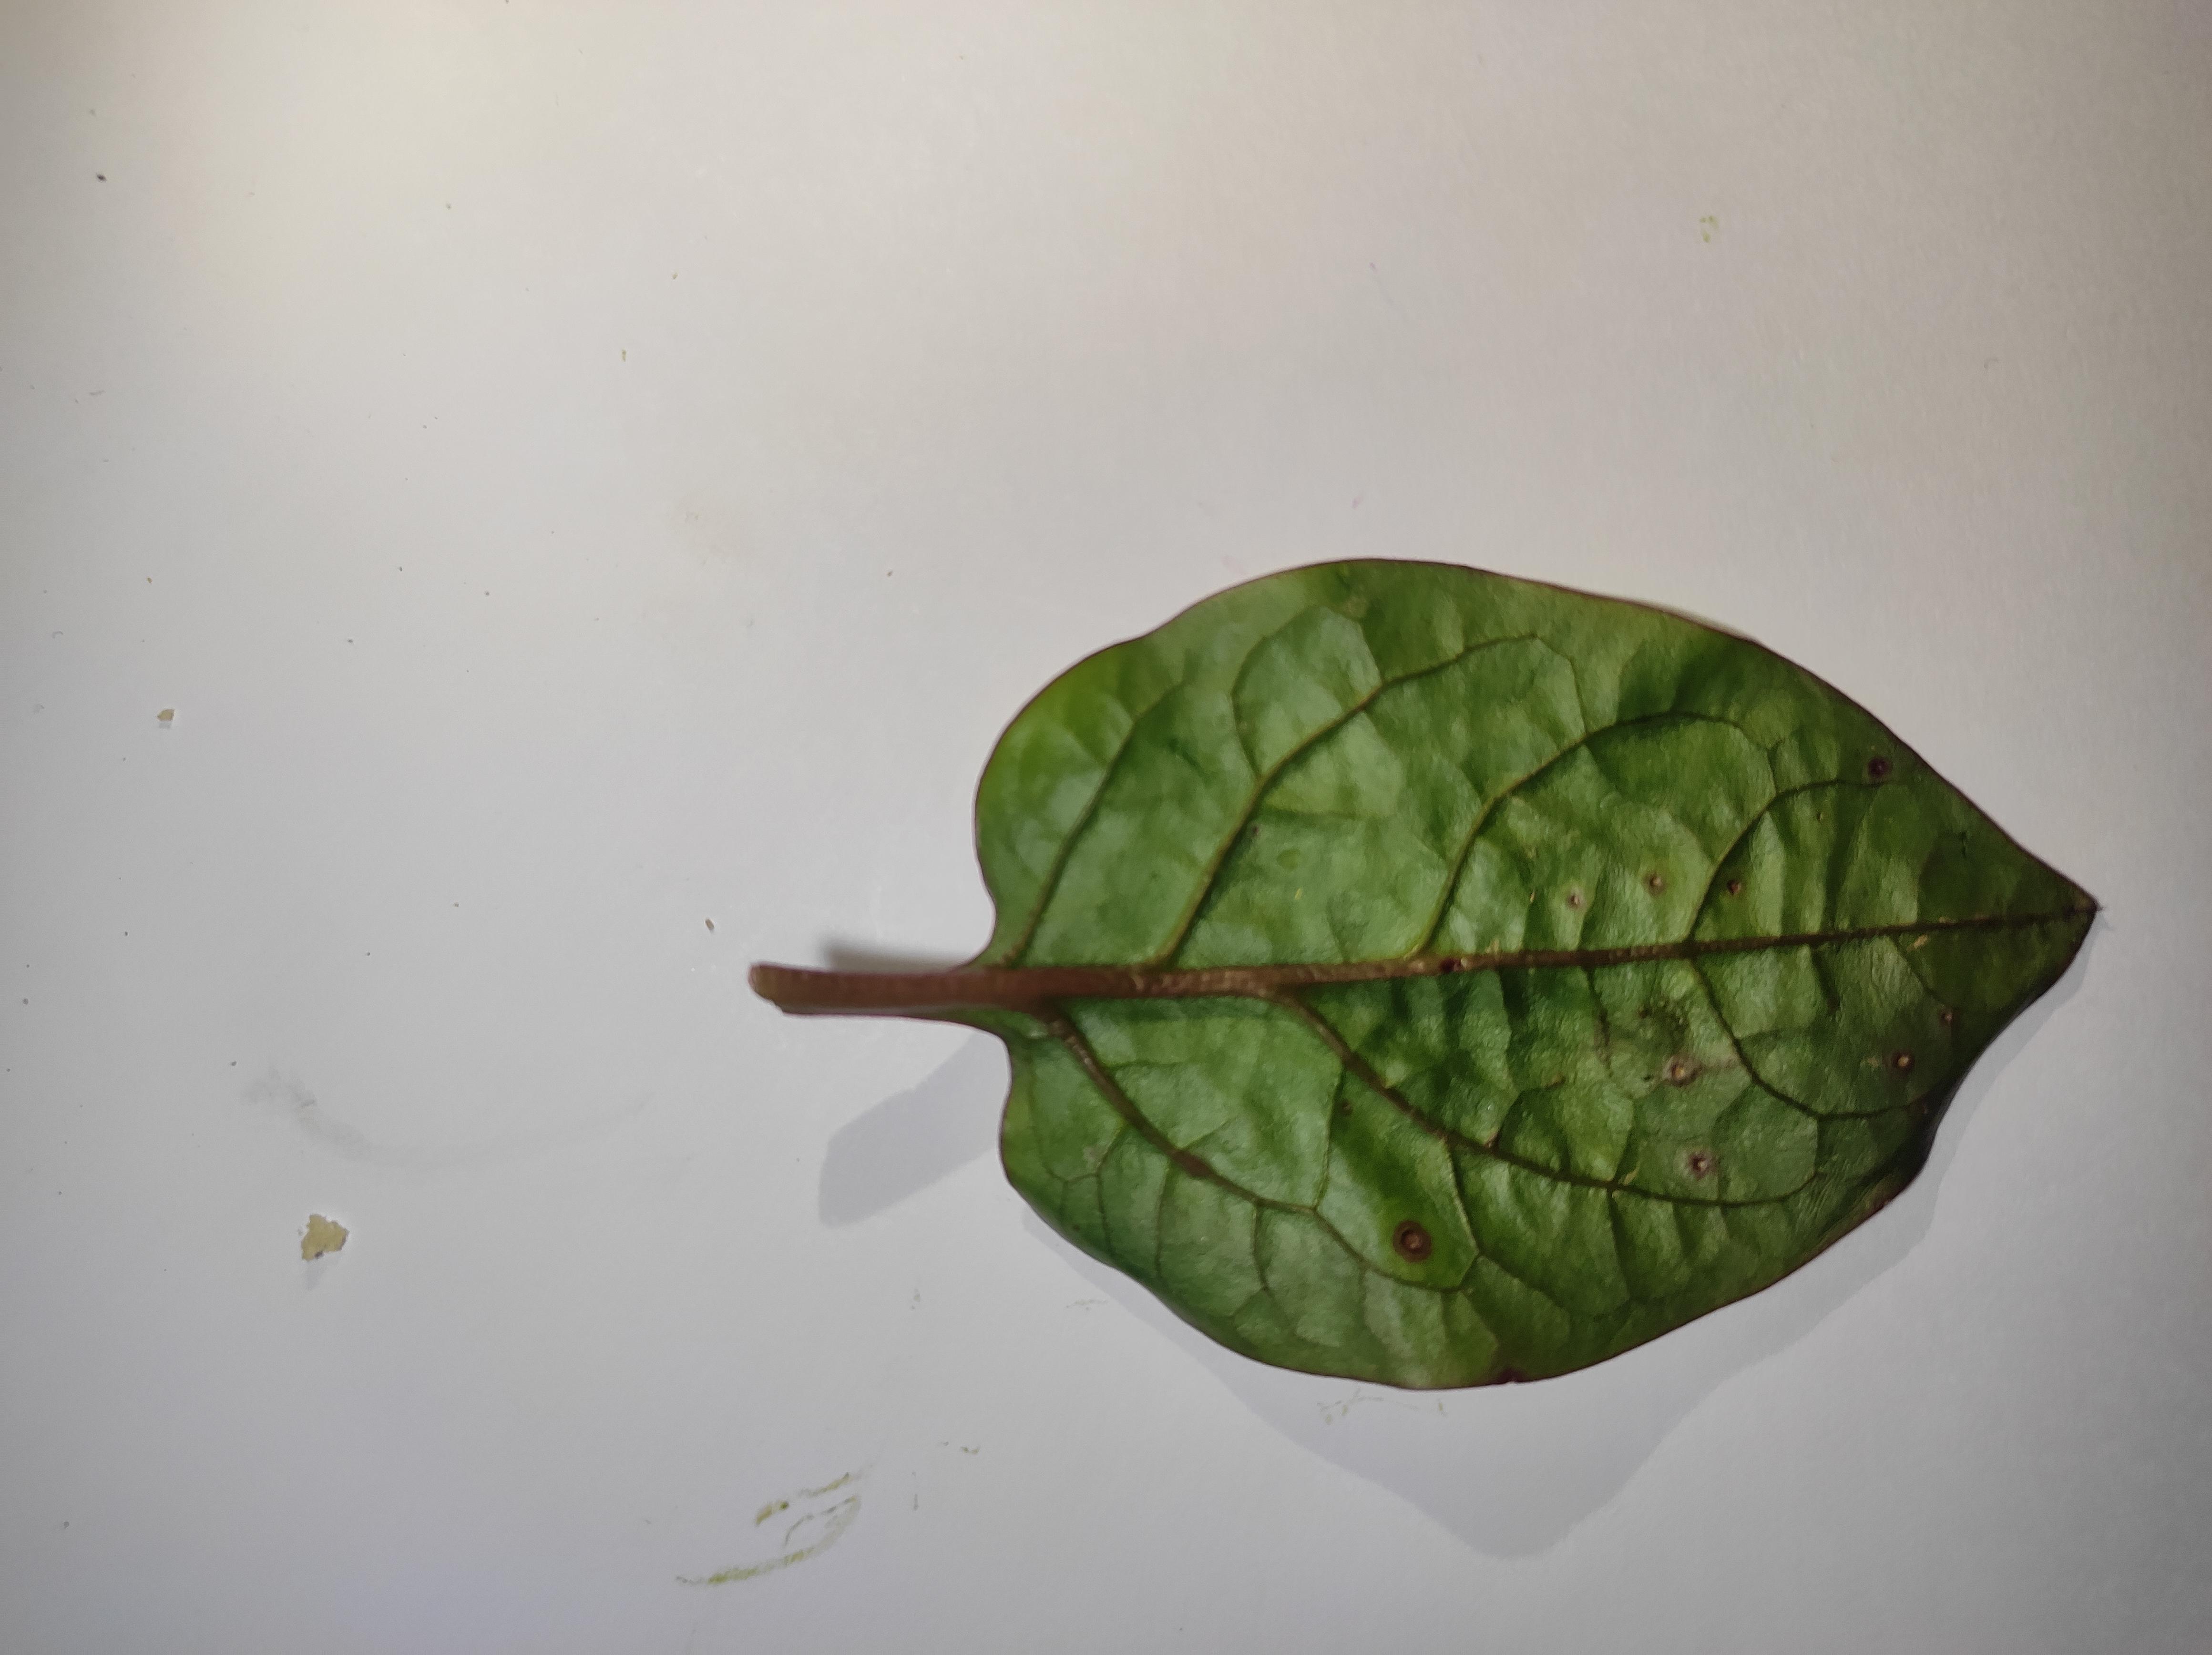
Label: anthracnose_leaf_spot